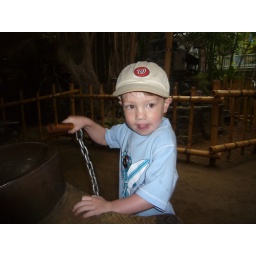
Jake in Tarzan's tree house